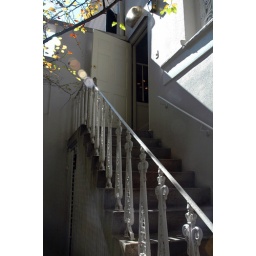
swan coach house back door in